St. Nicholas Military Cathedral

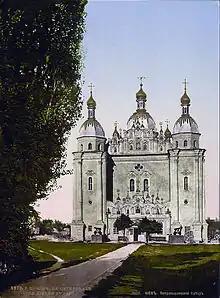
A postcard, ca. 1900.

The St. Nicholas Military Cathedral, popularly known as "The Great Nicholas" was one of the military cathedrals of the former Russian Empire. It was built in 1696 and located in the Kyiv Fortress overlooking the Dnieper River.